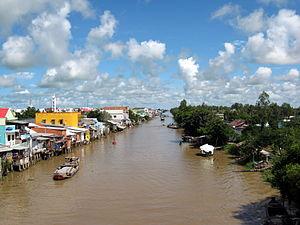
Le Viêt Nam, Viet Nam, Vietnam ou Viêtnam, en forme longue la république socialiste du Viêt Nam, est un pays d'Asie du Sud-Est situé à l'est de la péninsule indochinoise. Il partage ses frontières avec la Chine au nord, le Laos au nord-ouest et le Cambodge au sud-ouest. Sa capitale est Hanoï. La langue officielle est le vietnamien et la monnaie le dong. C'est un État communiste à parti unique, dirigé par le Parti communiste vietnamien depuis 1975.